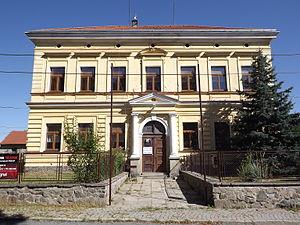
Mokrovraty est une commune du district de Příbram, dans la région de Bohême-Centrale, en République tchèque. Sa population s'élevait à 793 habitants en 2020.